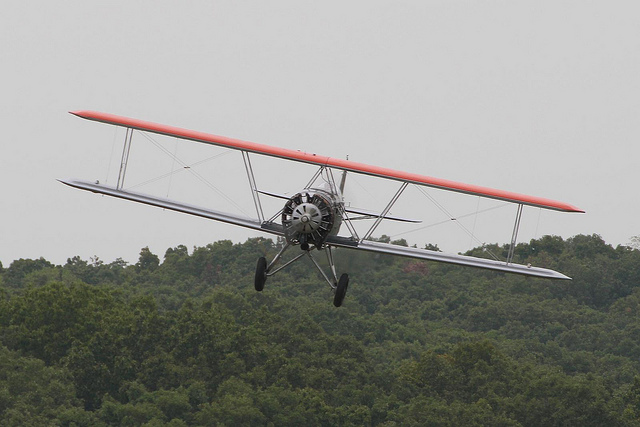
user: Given an image and a question. Answer the question in a short answer. Question: What type of airplane is shown in this image? Short Answer:
assistant: biplane